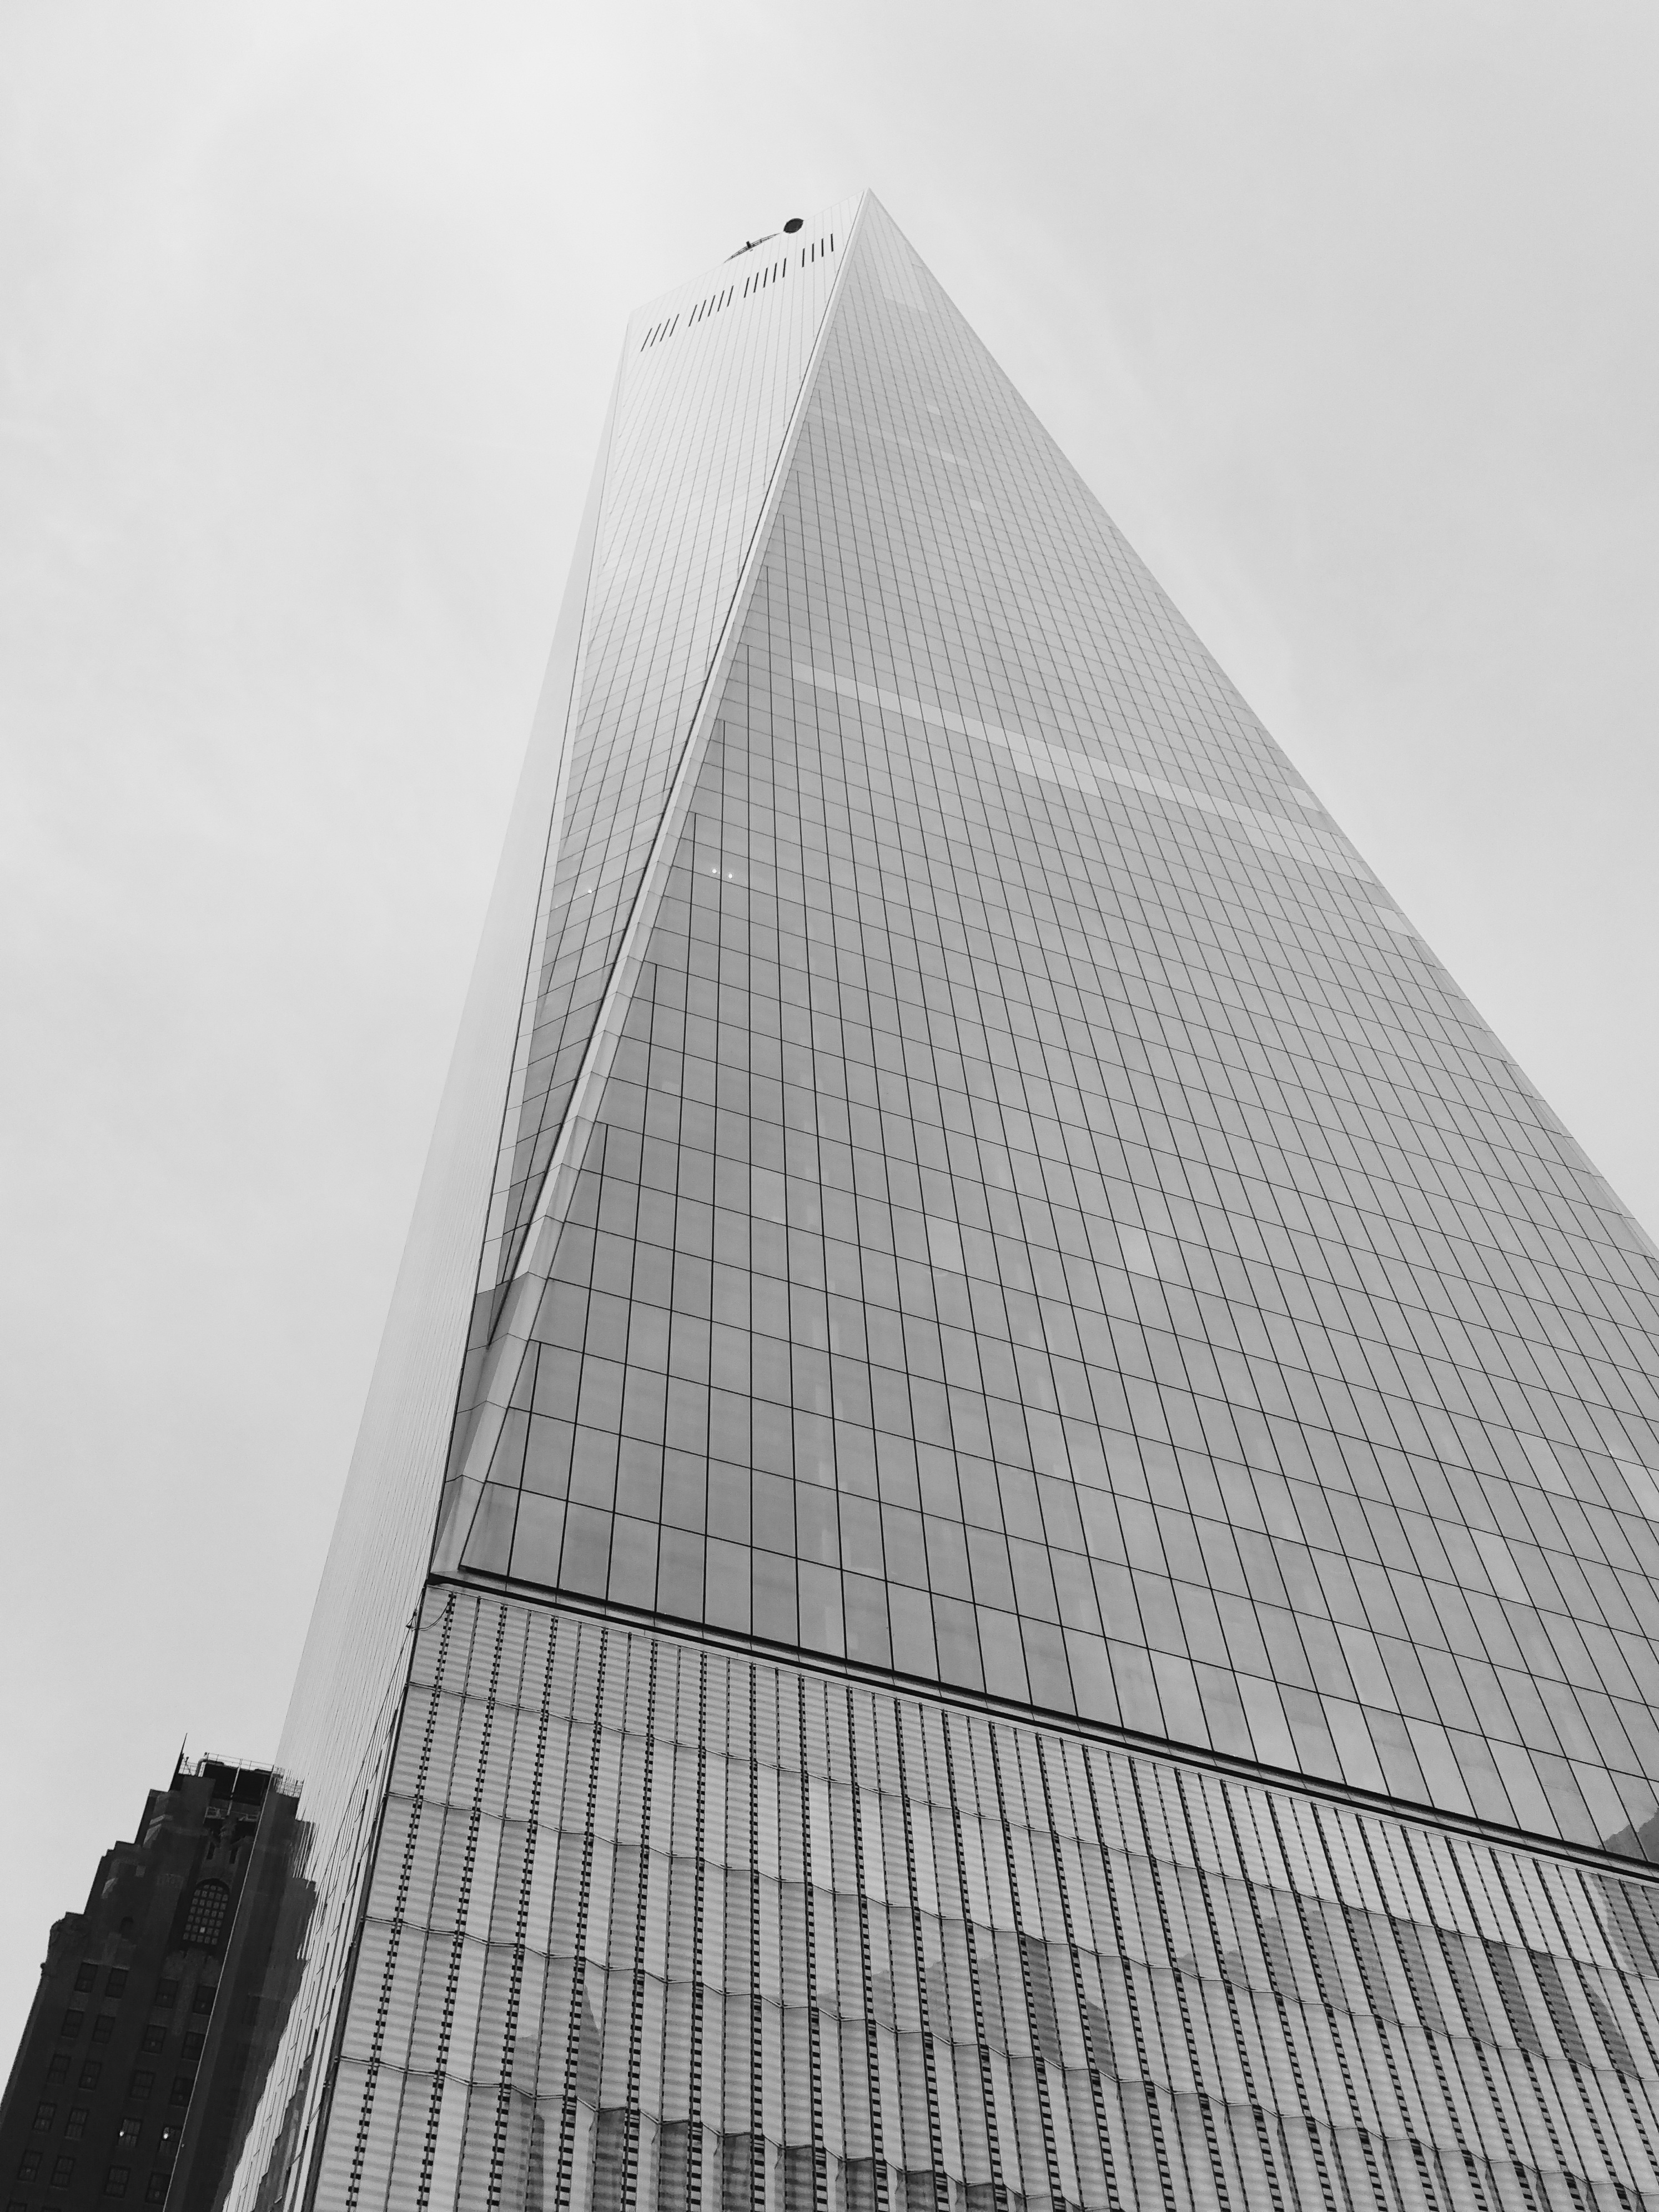
black and white, architecture, white, skyscraper, monument, line, tower, landmark, facade, monochrome, tower block, symmetry, shape, monochrome photography, brutalist architecture